Radu Lupu

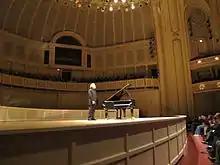
Lupu at Symphony Center in Chicago, 2010

Lupu used a regular, straight-backed chair at the piano as opposed to a standard piano bench. He told "Clavier" in 1981 that while sitting on a bench he tended to lean forward, raise his shoulders, become impossibly stiff and develop pains all over. He also said that he practiced with a chair at home and found it natural. Although Lupu was an admirer of the pianism of Arthur Rubinstein and Vladimir Horowitz, he named Mieczysław Horszowski as having the largest influence on his playing, saying that Horszowski "speaks to me like no one else". Lupu's initial approach to new music was to read it away from the piano, saying that he "reads more easily away from the instrument" and that "it is the only way to learn". Lupu said in regards to tone production that "everything in music comes from the head", adding: "If you have any concept of sound, you hear it in your inner ear. All you have to work for is to match that sound on the instrument. The whole balance, the line, the tone, is perceived and controlled by the head." He further described tone production as a "matching process for which [one] practices", and the physical contact of the keyboard as "a very individual thing determined by the color or timbre you hear and try to get, the piece you are playing, the phrase".